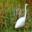
Label: bird